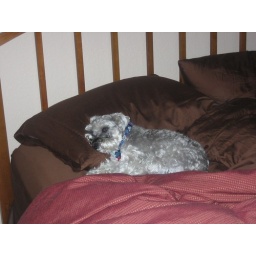
I caught Jamie sleeping like a person in my spot! Her little princess head on my pillow..hehe